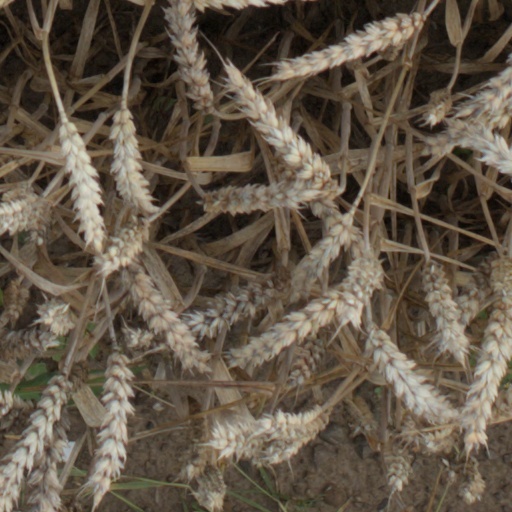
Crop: wheat